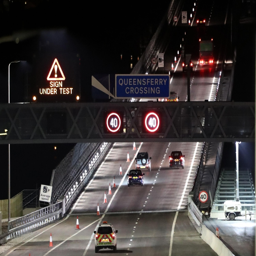
the bridge was opened to traffic during the night